Anna Lizaran

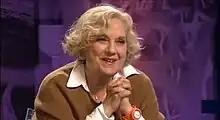
Anna Lizaran interviewed in TV3

Anna Lizaran (31 August 1944 – 12 January 2013) was a Catalan actress of stage, film and television.